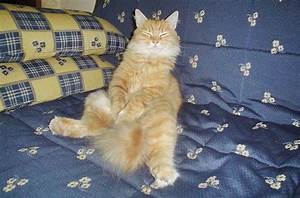
Label: gatto